Virginia-class battleship

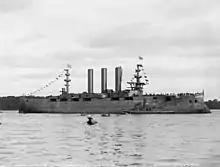
USS "Georgia" just after launch

"Virginia"s main armored belt was thick over the magazines and the machinery spaces and elsewhere. It extended above the waterline and below. The main battery gun turrets (and the secondary turrets on top of them) had thick faces and thick roofs. For the main battery turrets, their sides were 8 in thick, while the superposed turrets had reduced protection on their sides, at 6 in of armor plating. The supporting barbettes had the of armor plating. The two waist turrets had thick faces, 6 in thick sides, and 2 in thick roofs. Six inch thick armor plating protected the casemate guns. The conning tower had thick sides and a 2 in thick roof. The ships' decks ranged in thickness from and they were sloped on the sides to connect with the lower edge of the main belt.